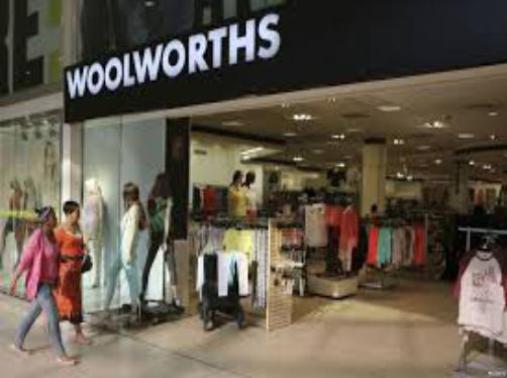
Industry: Others